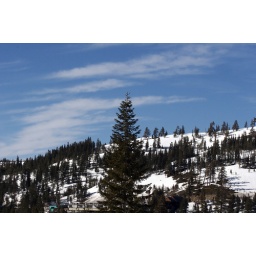
Loved the clouds over the top of the mountain scenery here.